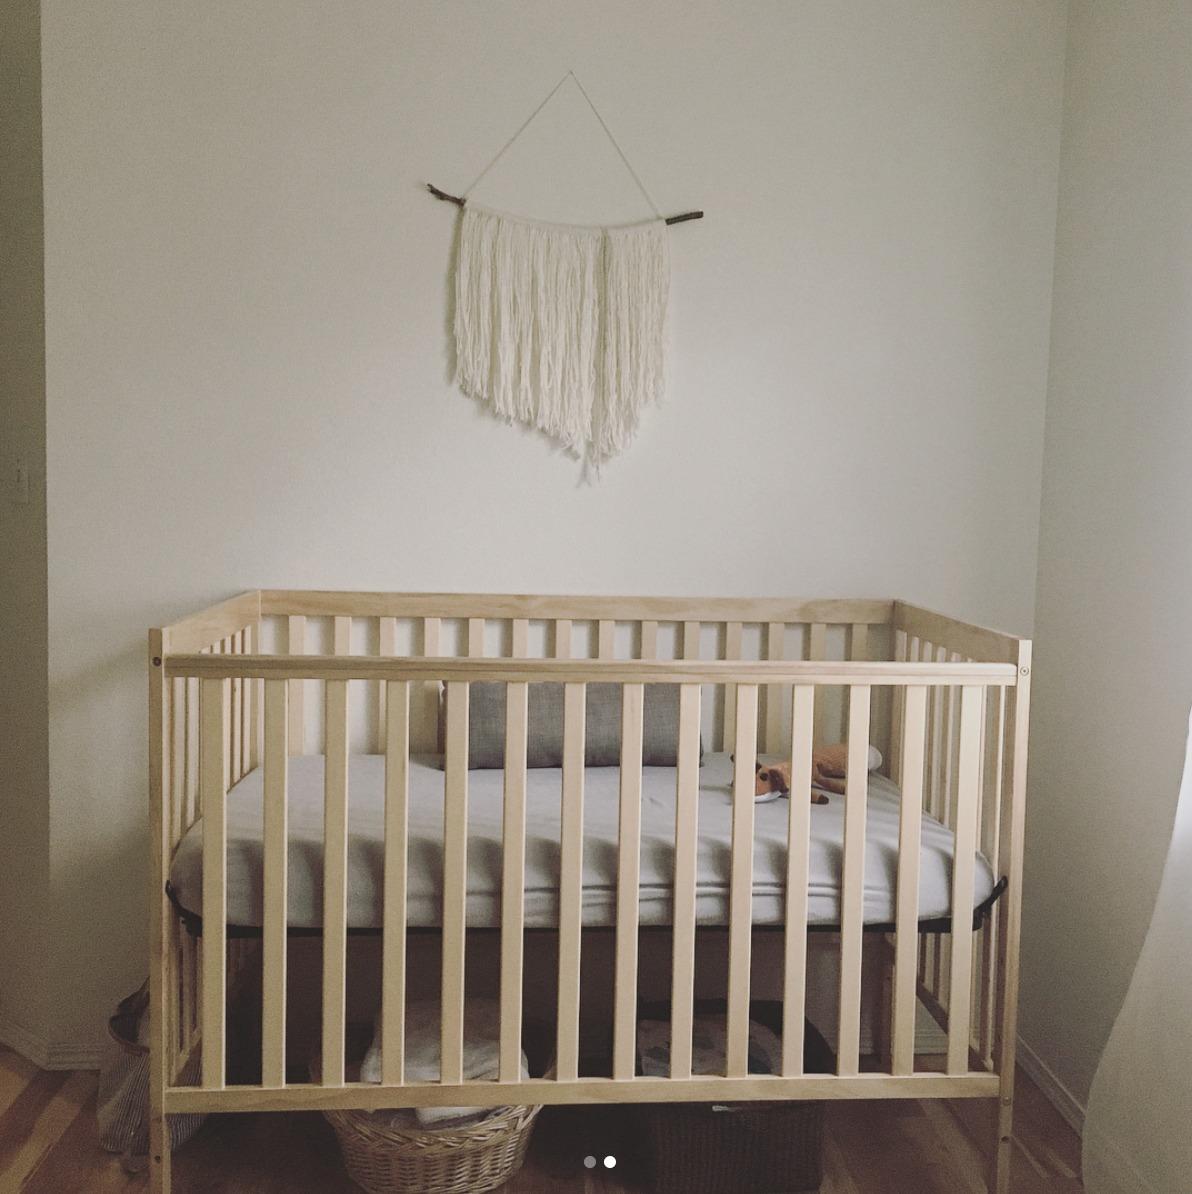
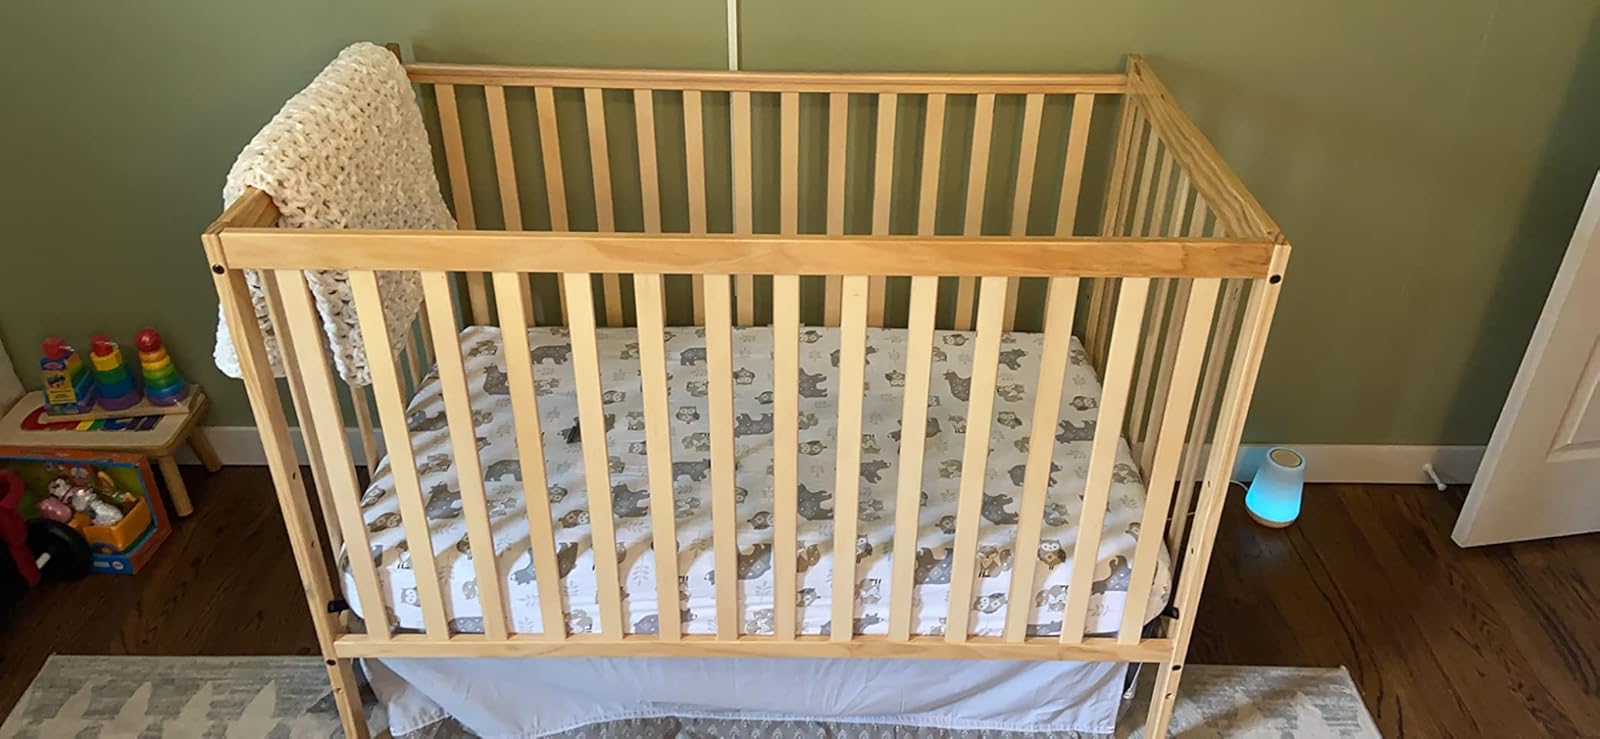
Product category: products_crib
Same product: yes